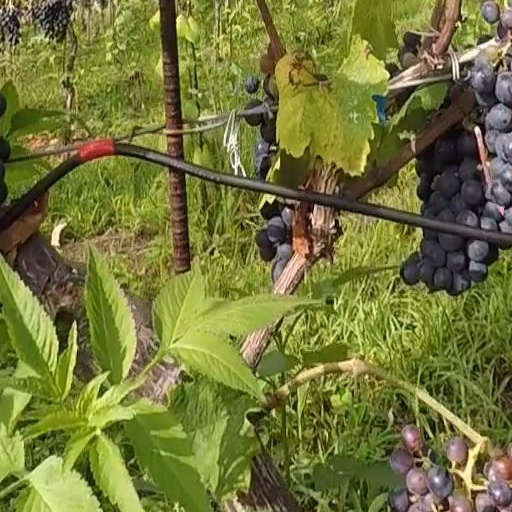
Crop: grape